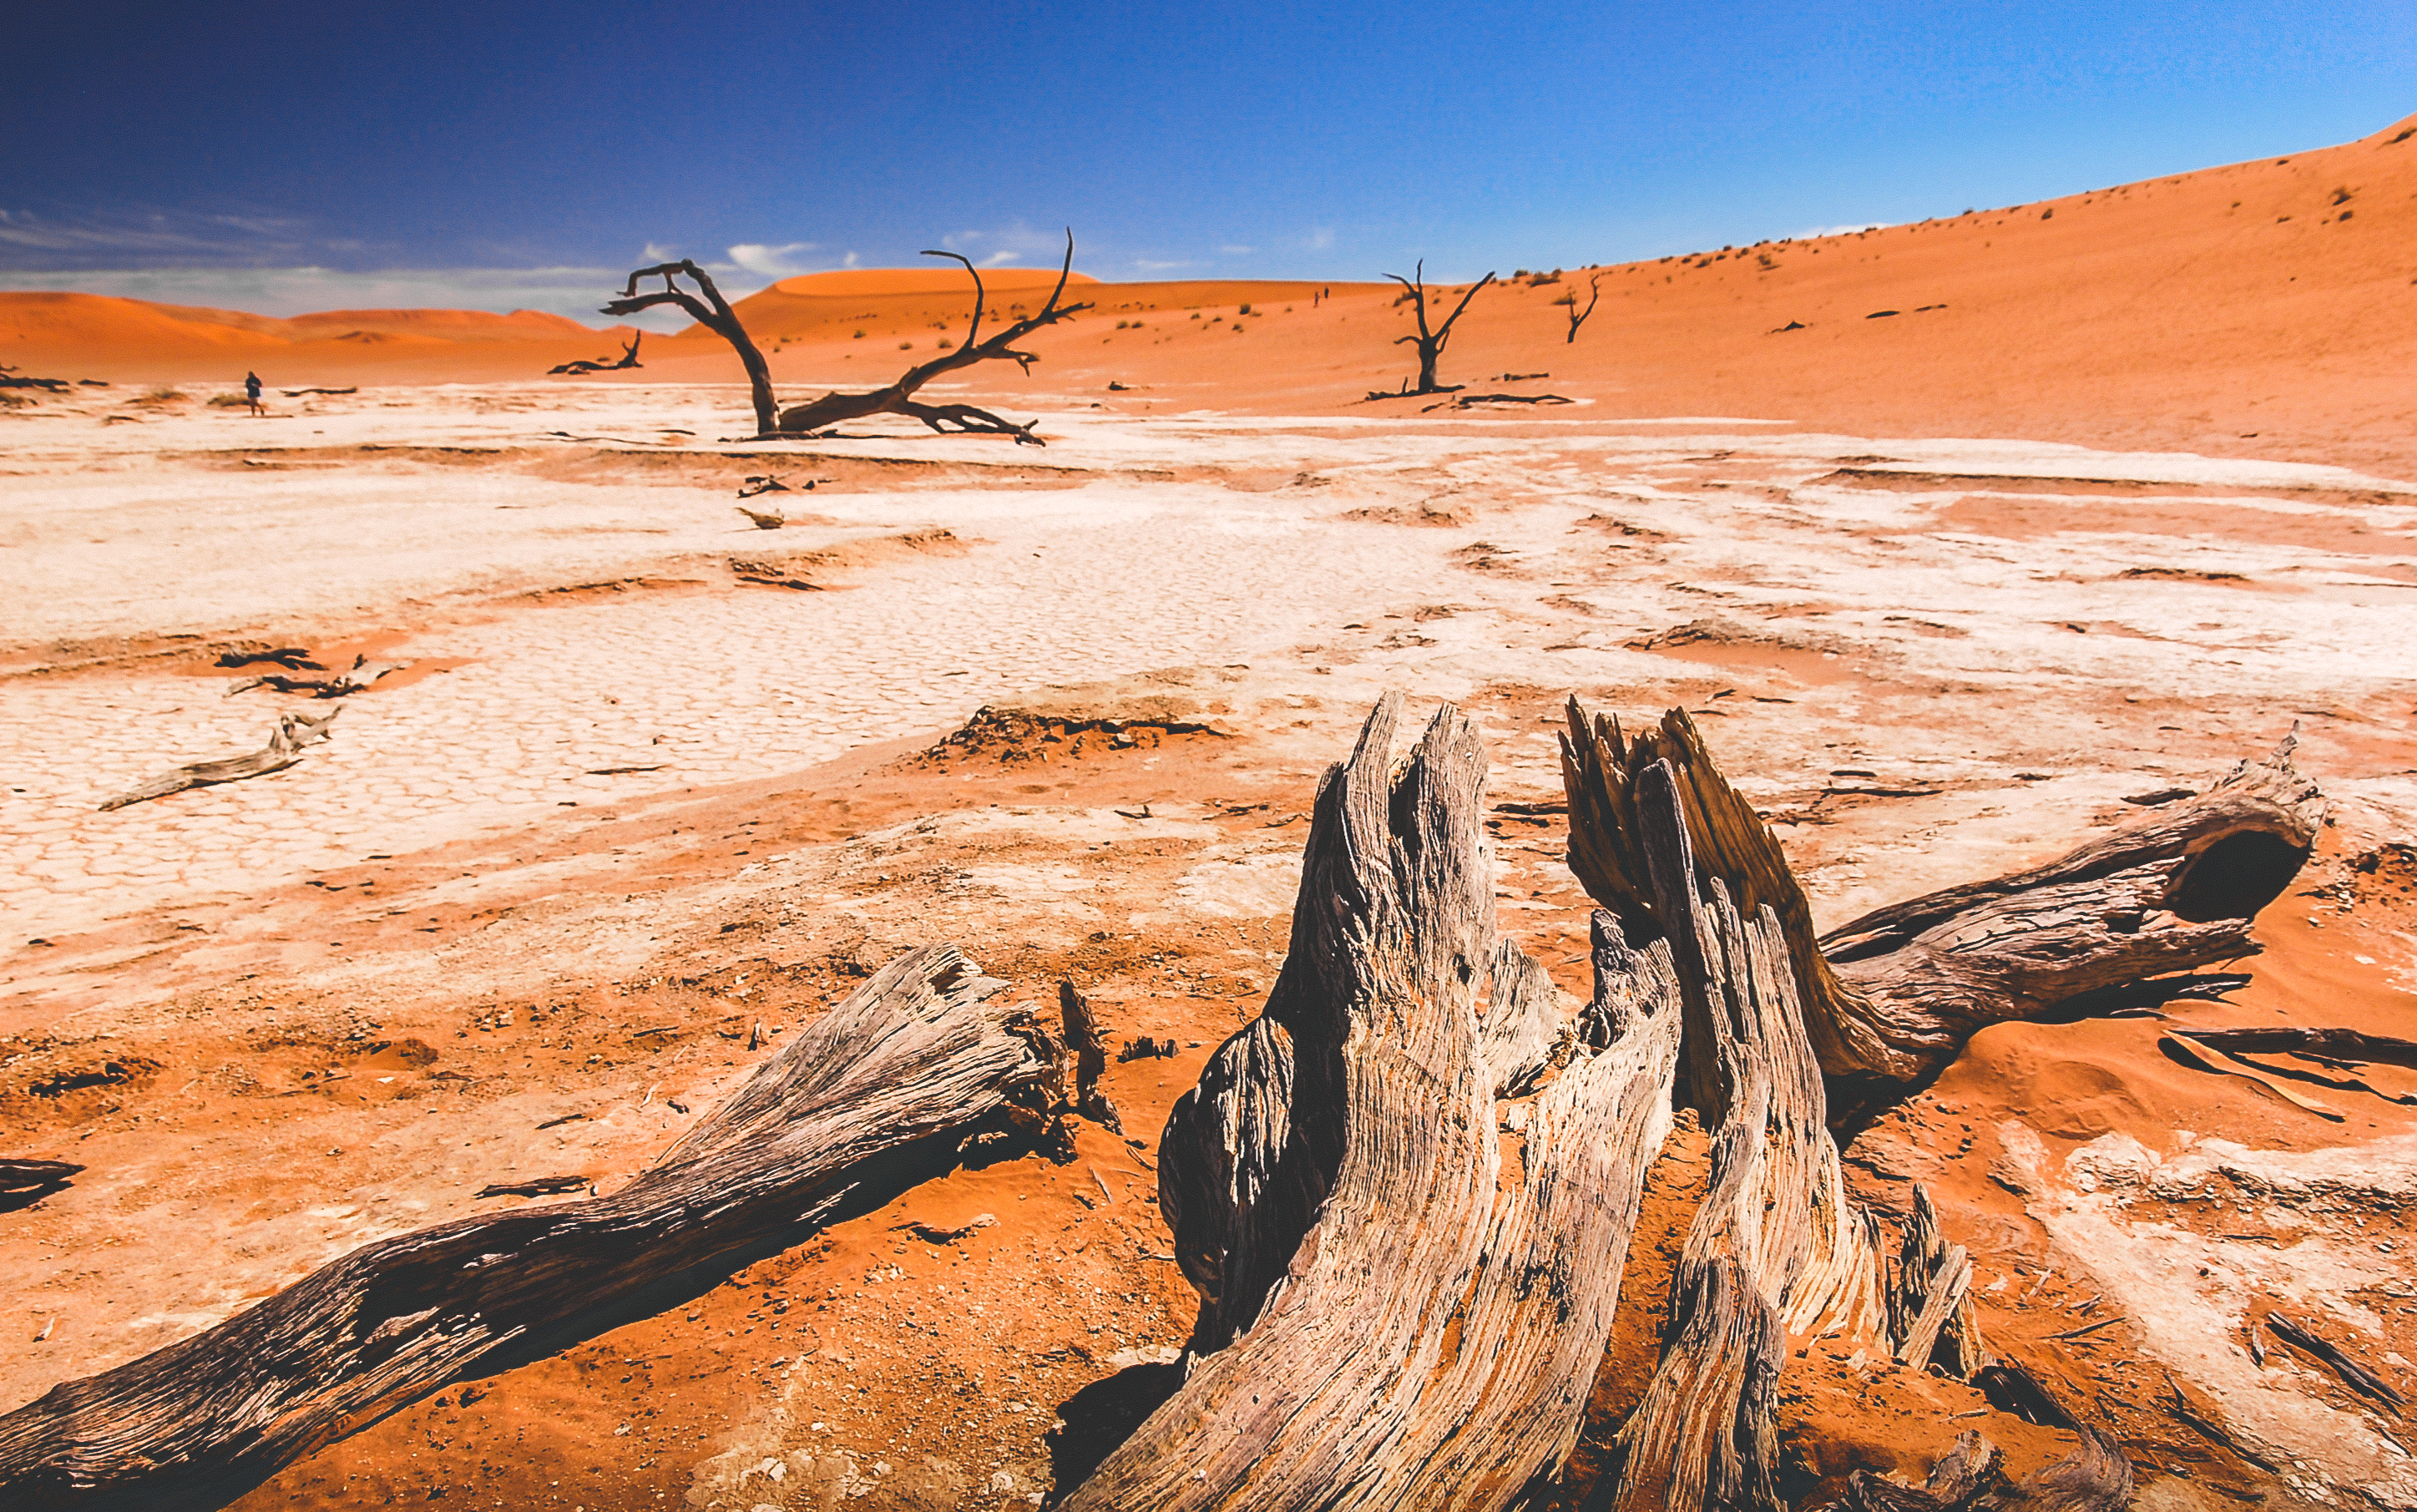
landscape, tree, sand, rock, wilderness, mountain, wood, desert, dune, formation, orange, terrain, material, geology, hot, plateau, habitat, wadi, landform, natural environment, geographical feature, aeolian landform